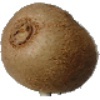
Label: kiwi